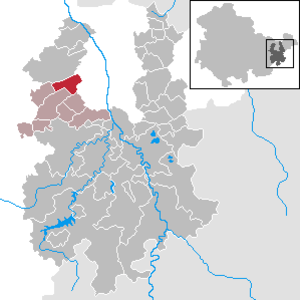
Saara est une commune de Thuringe, située dans l'arrondissement de Greiz. Elle fait partie de la Communauté d'administration de Münchenbernsdorf.